Boston College Eagles men's ice hockey

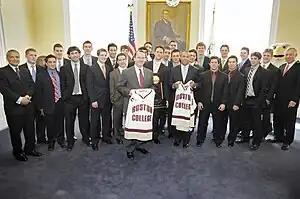
Boston College Eagles players and coaches celebrate their 2008 Frozen Four victory at the Massachusetts State House with Governor Deval Patrick and Lieutenant Governor Tim Murray

BC got back to the national championship game in 2008, disposing of Minnesota, Miami (OH), and North Dakota in the Frozen Four semifinals along the way. The 2008 tournament marked the third year in a row that the Eagles ending Miami's season, beating the top seeded Red Hawks 4–3 in overtime thanks to an acrobatic goal by freshman Joe Whitney. In the national championship game, the Eagles met the Notre Dame Fighting Irish, who had upset Michigan in the other semifinal. The Eagles won the contest by a score of 4–1, behind an MVP performance by Nathan Gerbe. The defeat of the Irish by BC has added fuel to the growing rivalry between Boston College and Notre Dame, carrying over to the ice what has been being fought on the gridiron for years between the two schools' football teams in the Holy War. The hockey rivalry, called the Holy War on Ice added the moniker "on ice" in reference to the aforementioned rivalry.